Cloud seeding

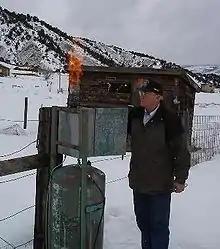
Ground-based silver iodide generator – Colorado, US

The most common chemicals used for cloud seeding include silver iodide, potassium iodide and dry ice (solid carbon dioxide). Liquid propane, which expands into a gas, has also been used. It can produce ice crystals at higher temperatures than silver iodide. After promising research, the use of hygroscopic materials, such as table salt, is becoming more popular.